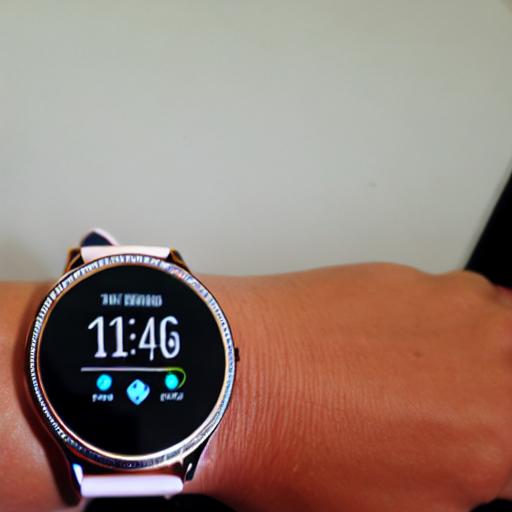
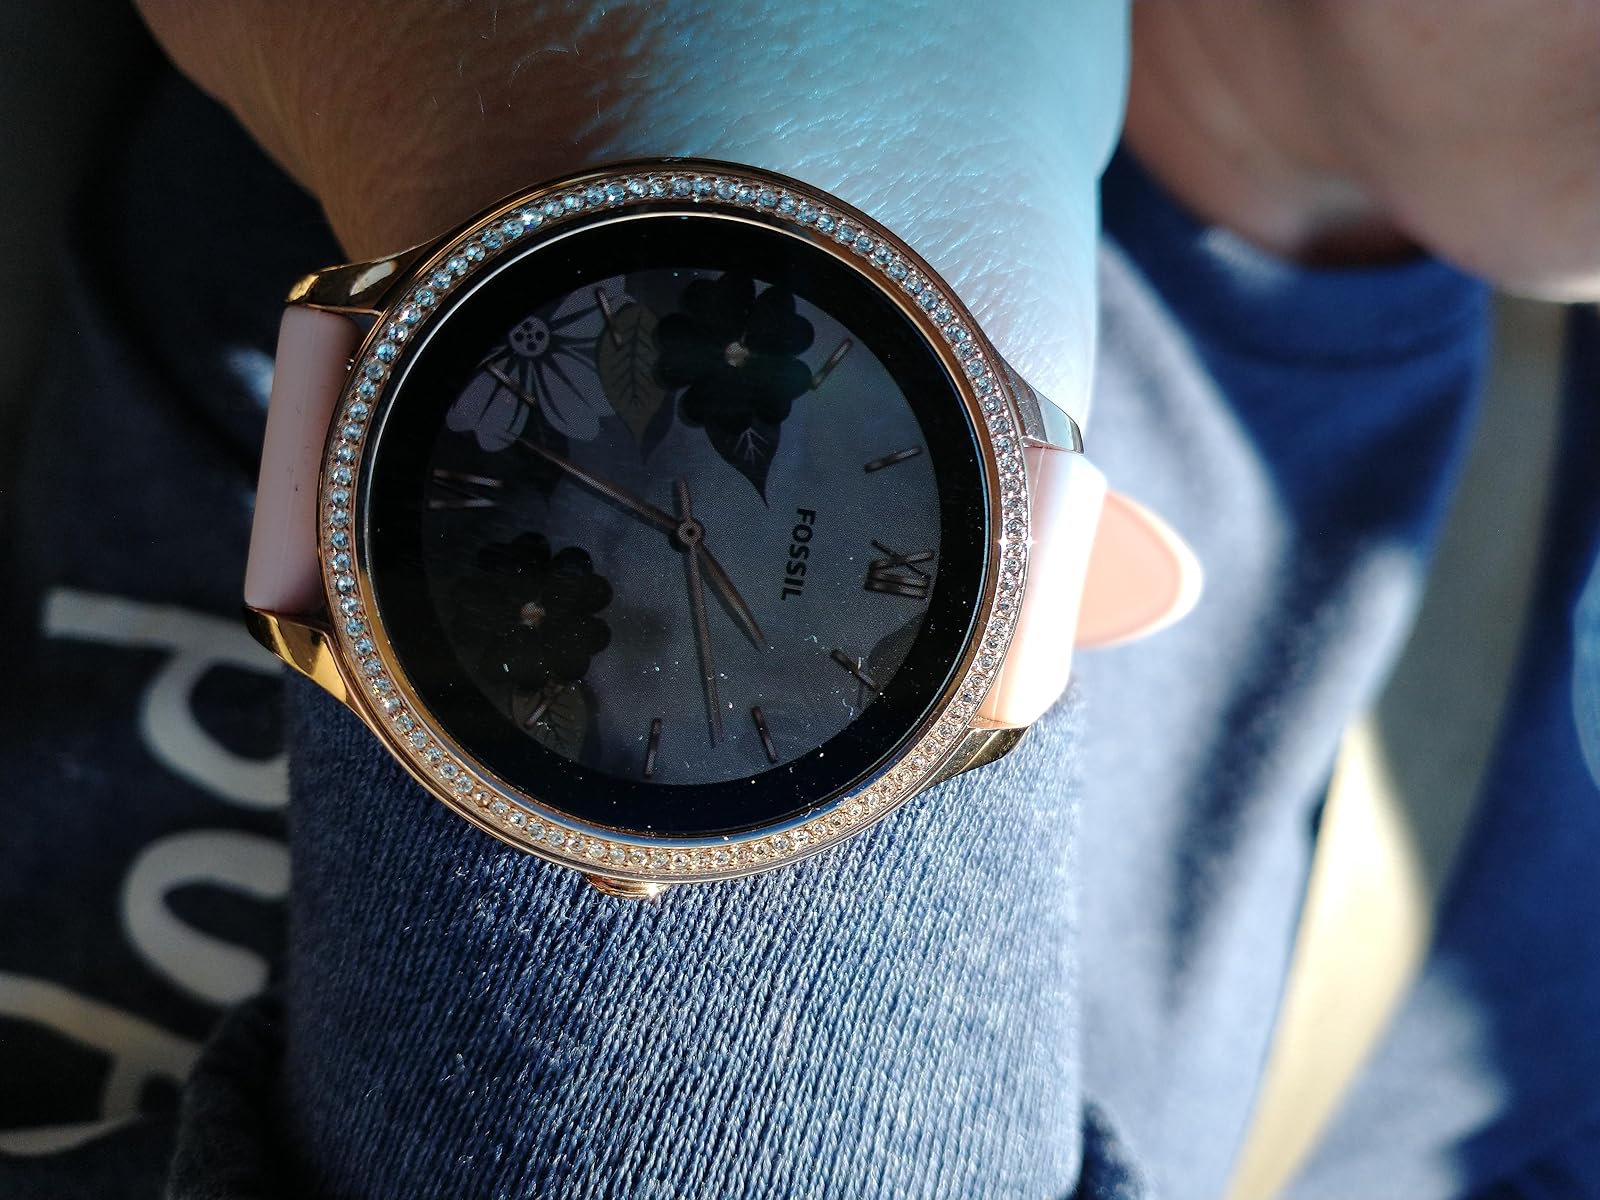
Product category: smartwatch
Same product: no